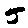
Label: 5